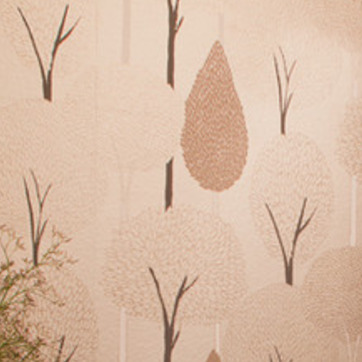
Material: wallpaper